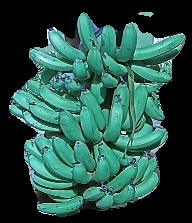
Variety: pachbale
Grade: grade3